Kings Heath railway station

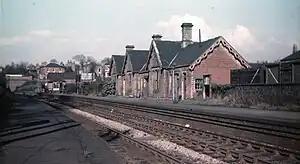
Kings Heath station buildings in 1956; site of the current station can be seen in the far left of the image

The station was built on the Birmingham and Gloucester Railway's mainline (now the Camp Hill line) on the border of Kings Heath and Moseley, adjacent to Highbury Park. Upon opening it was called Moseley station, however in 1867 the opening of a new upline station of the same name closer to the centre of Moseley caused the station to be renamed 'Kings Heath'.